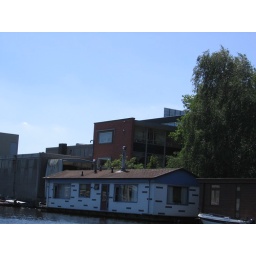
They live in the red brick building attached to the warehouse